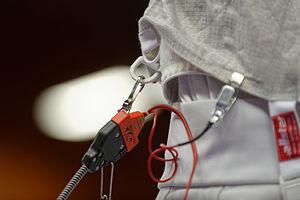
Fil de corps attaché à la veste d'un fleurettiste.